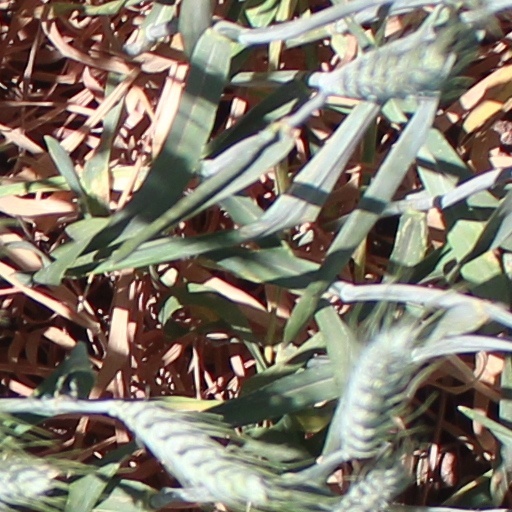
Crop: wheat